Banc Du

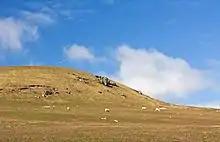
Site of Banc Du

Banc Du is a prominent, fairly flat-topped southwards-projecting promontory of Foel Eryr, at about 334m OD at the west end of the Preseli Hills in north Pembrokeshire, Wales. First spotted during an aerial photographic survey of the region in 1990, this hilltop enclosure consists of two non-concentric and incomplete earthworks that define a roughly oval area around the hilltop, amidst a series of cultivation features and abandoned trackways.